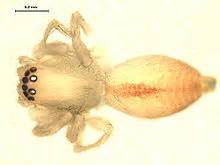
Label: spider